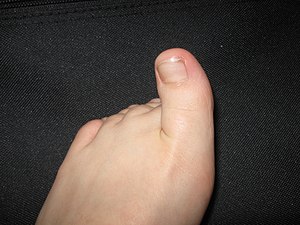
Storetå
Storetå.
Storetåen er den inderste af menneskets fem tæer på foden. Det er ikke hos alle mennesker den længste tå.